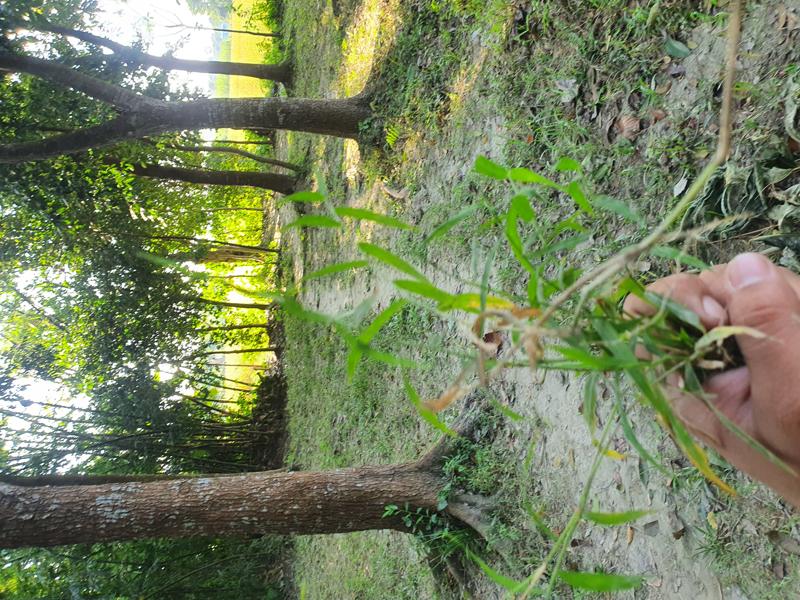
Weed species: Panicum repens